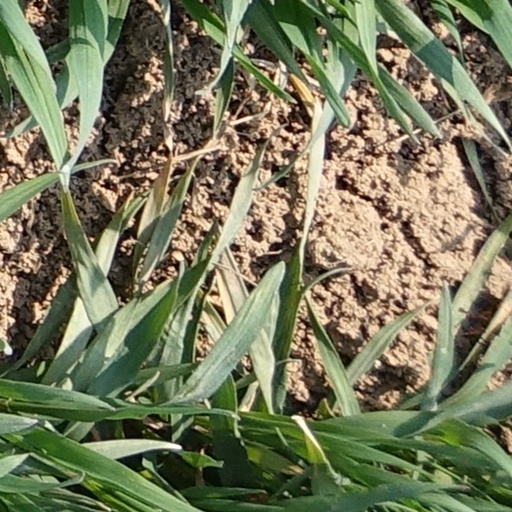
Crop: wheat